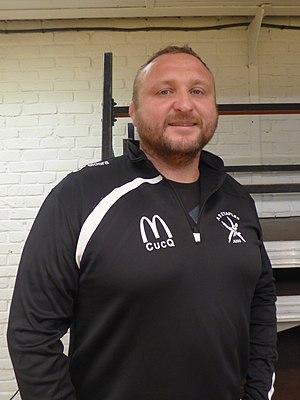
Matthieu Bataille lors d'une compétition régionale de judo à Billy-Montigny, le 15 juin 2019.
Matthieu Bataille, né le 26 juillet 1978 à Cucq dans le Pas-de-Calais, est un judoka français évoluant en toutes catégories ou en plus de 100 kg. Licencié au club de ASE JUDO, anciennement à Chilly Mazarin et Levallois. Le Français est triple médaillé de bronze mondial en 2007, 2008 et 2010 en toutes catégories.